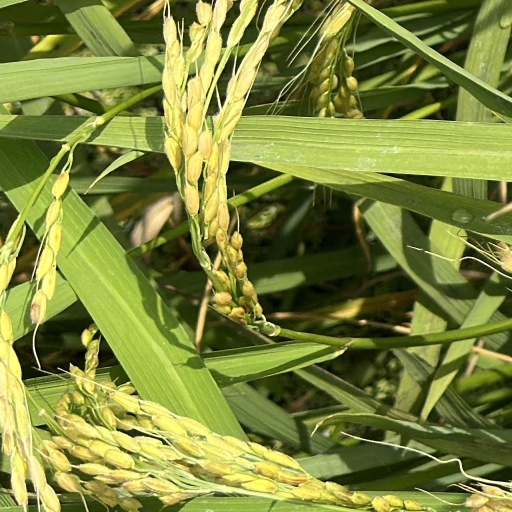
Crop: rice